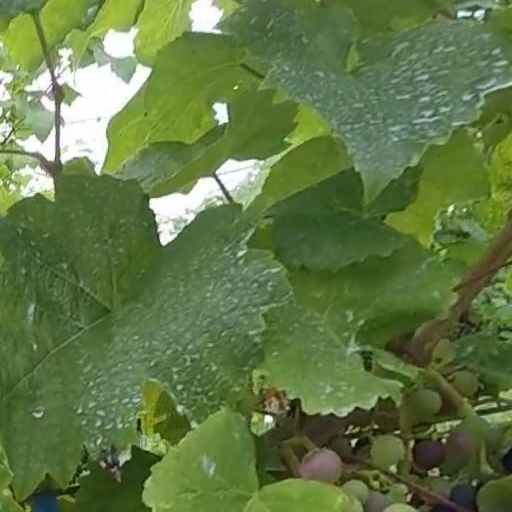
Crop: grape